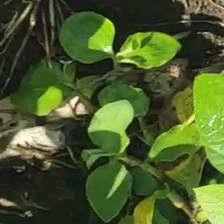
Weed species: Kena_(Commplina_benghalensio)